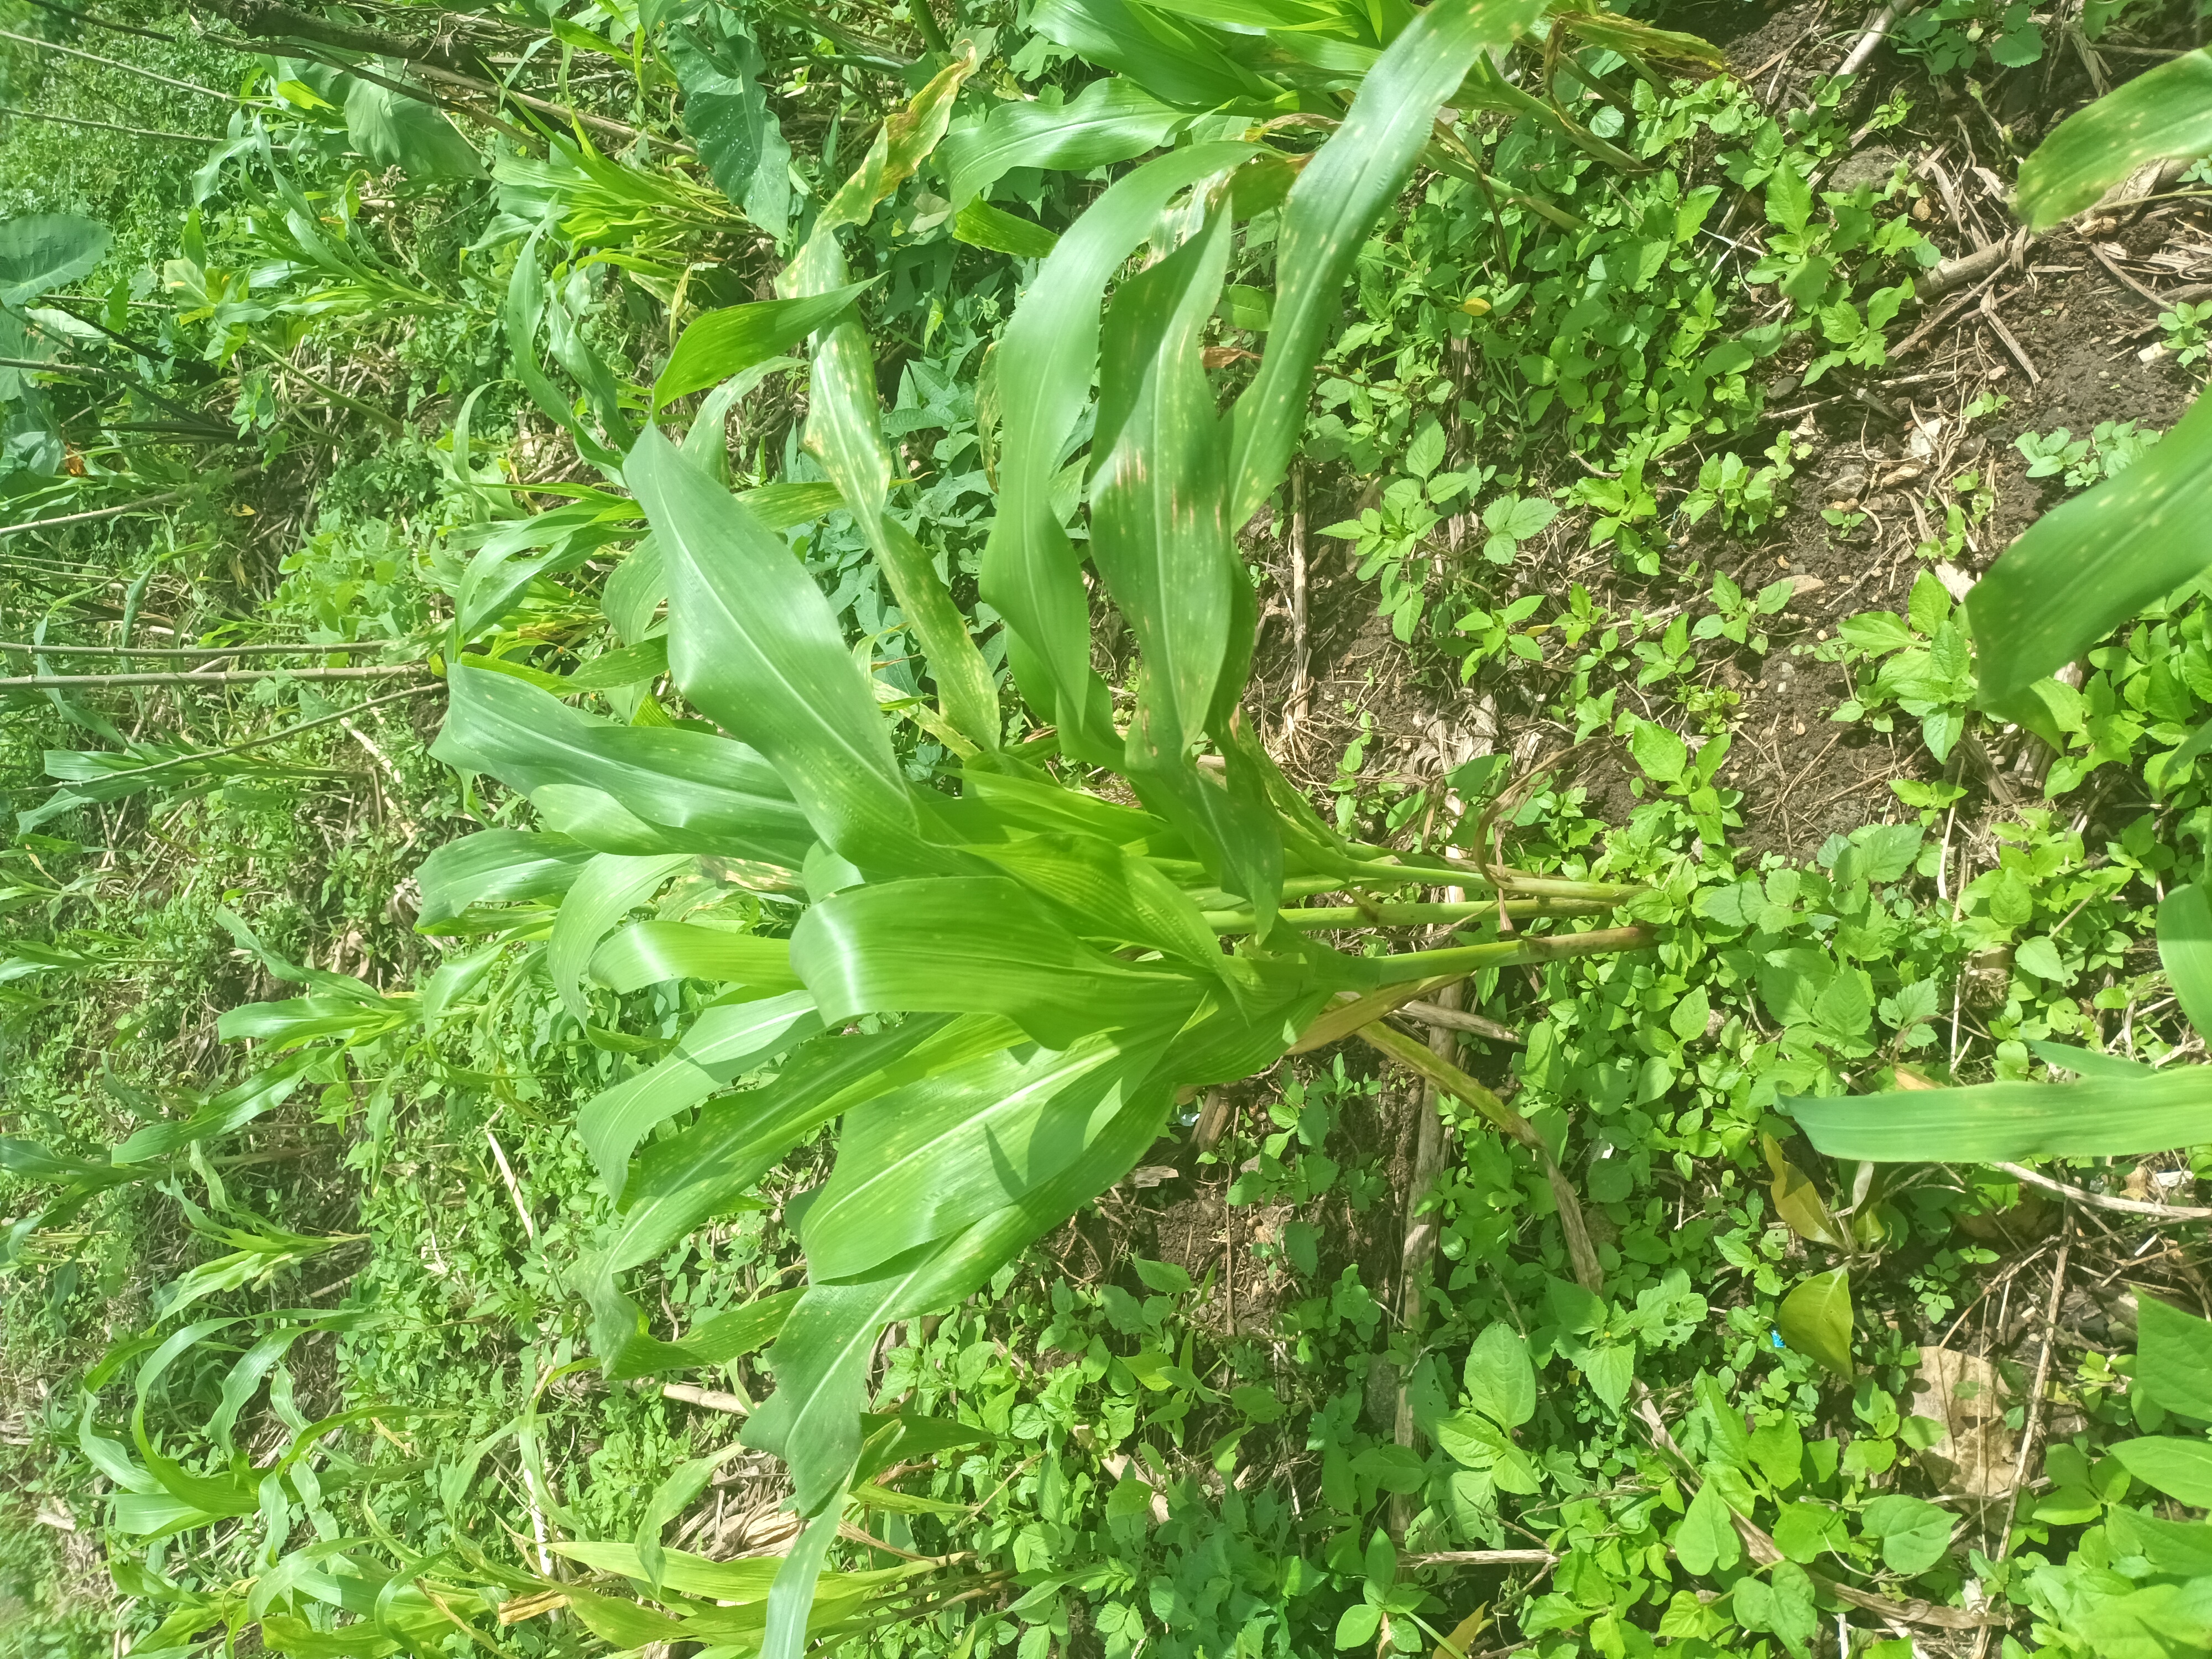
Label: spodoptera_frugiperda